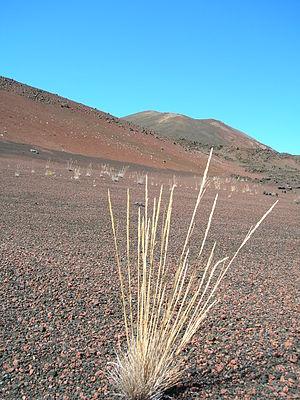
Agrostis sandwicensis est une espèce de plantes monocotylédones de la famille des Poaceae, originaires d'Océanie.